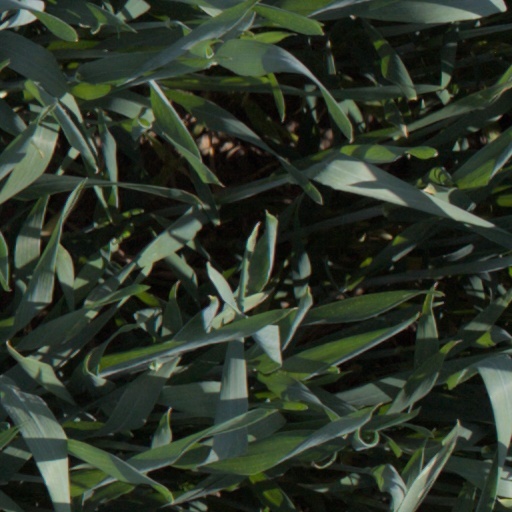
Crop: wheat